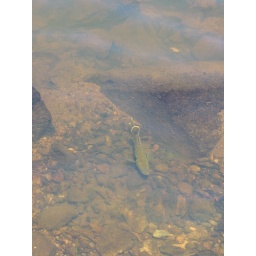
fish in the lake -chetola